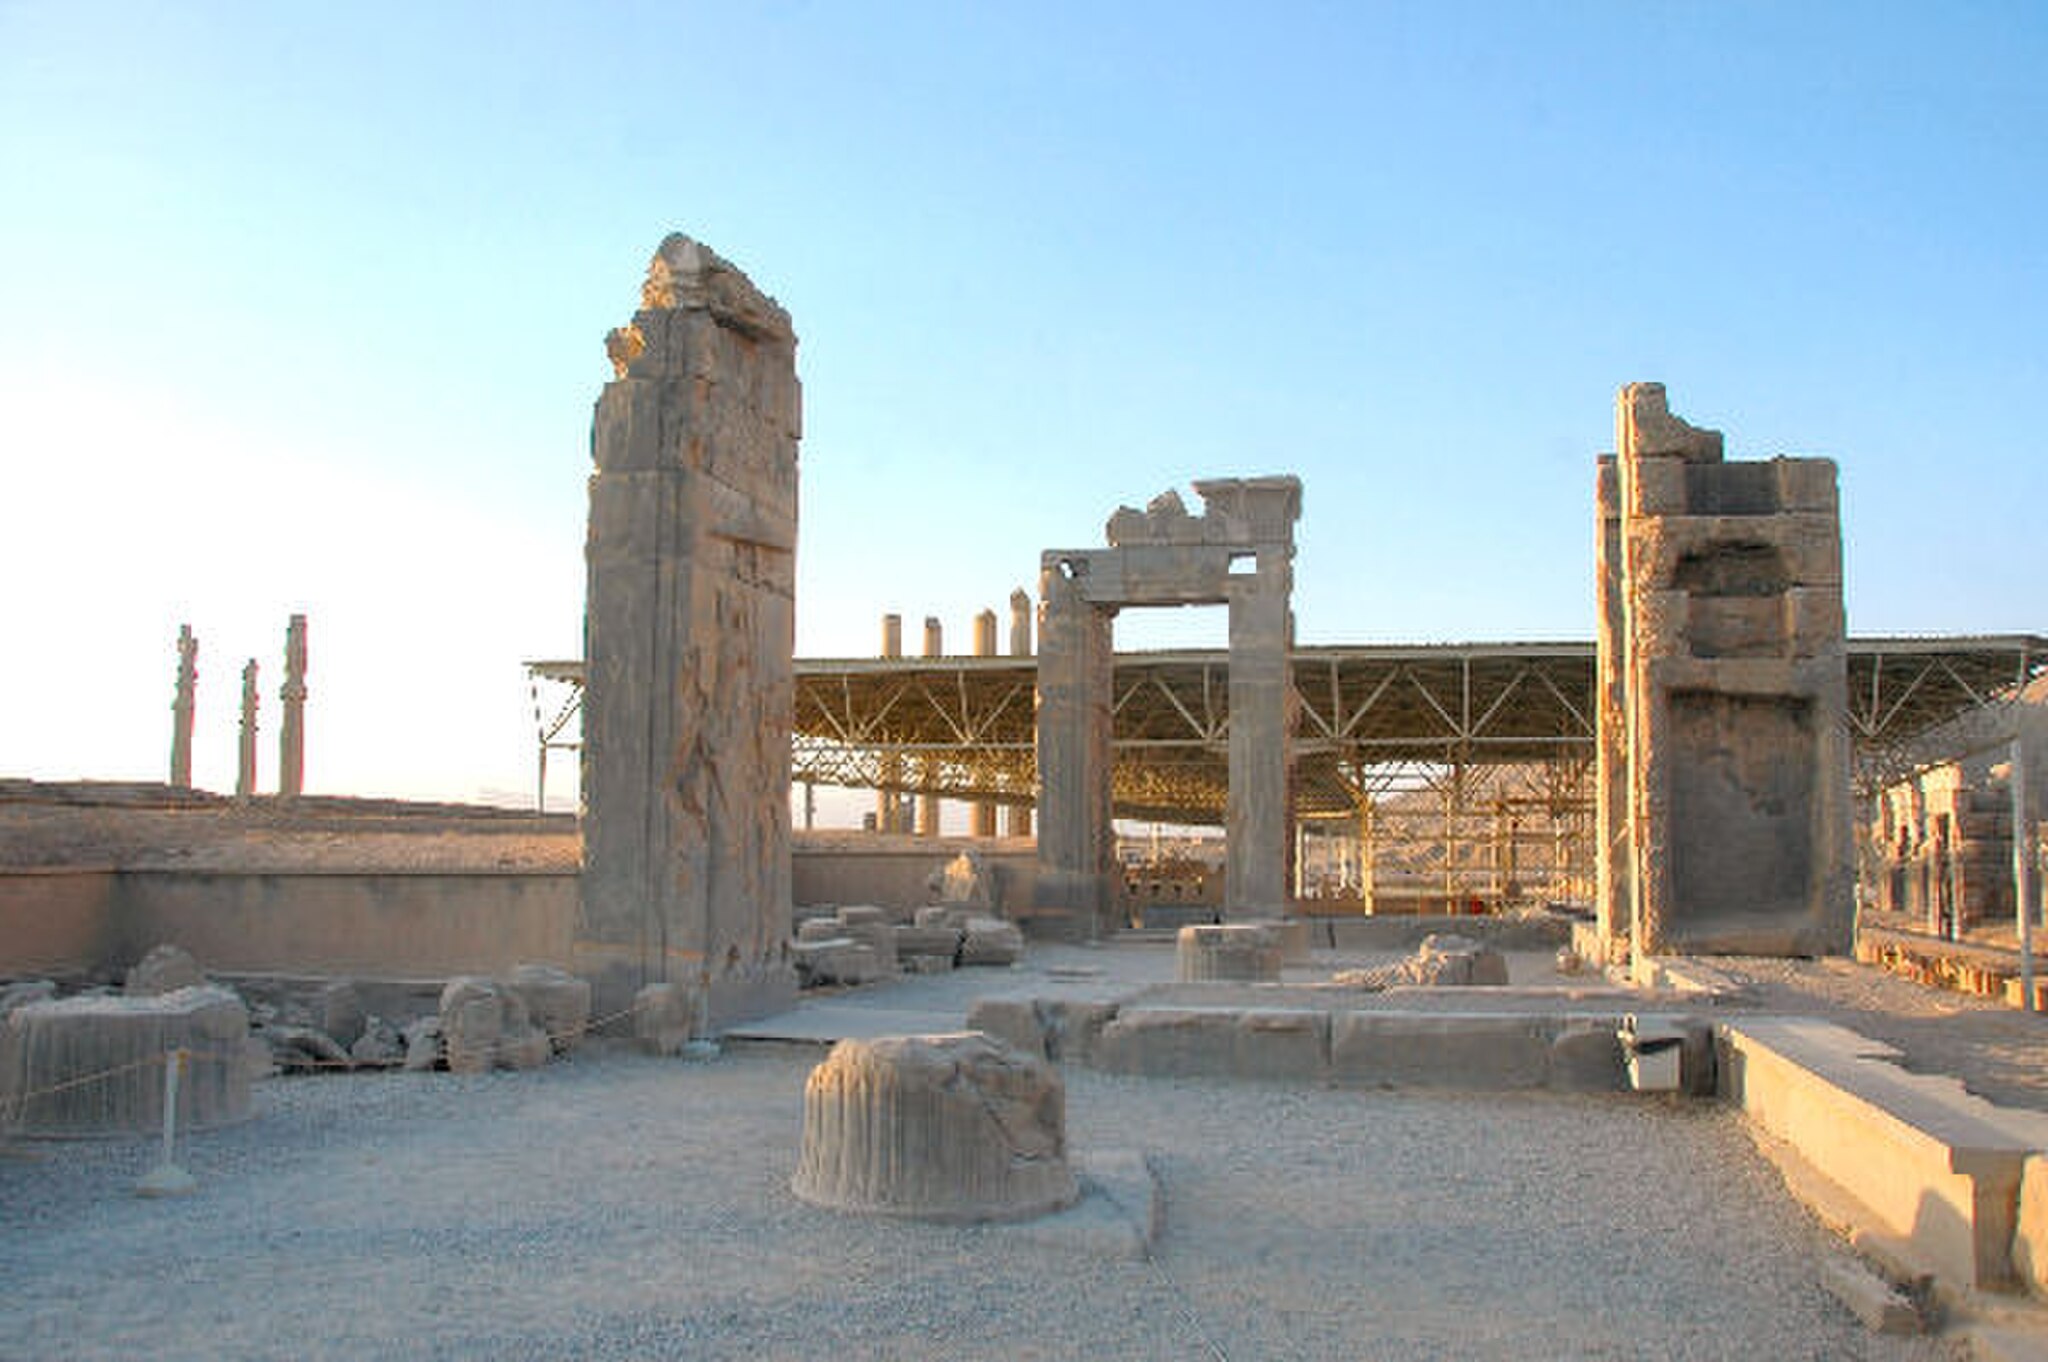
Title: Persepolis, Tripylon (1)
Description: Persepolis, Tripylon (1)
Date: 2018-11-28
Categories: CC-Zero, Tripylon, 2018 in Persepolis